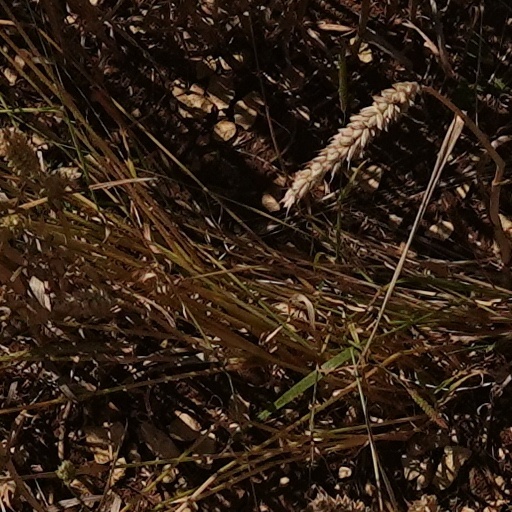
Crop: wheat